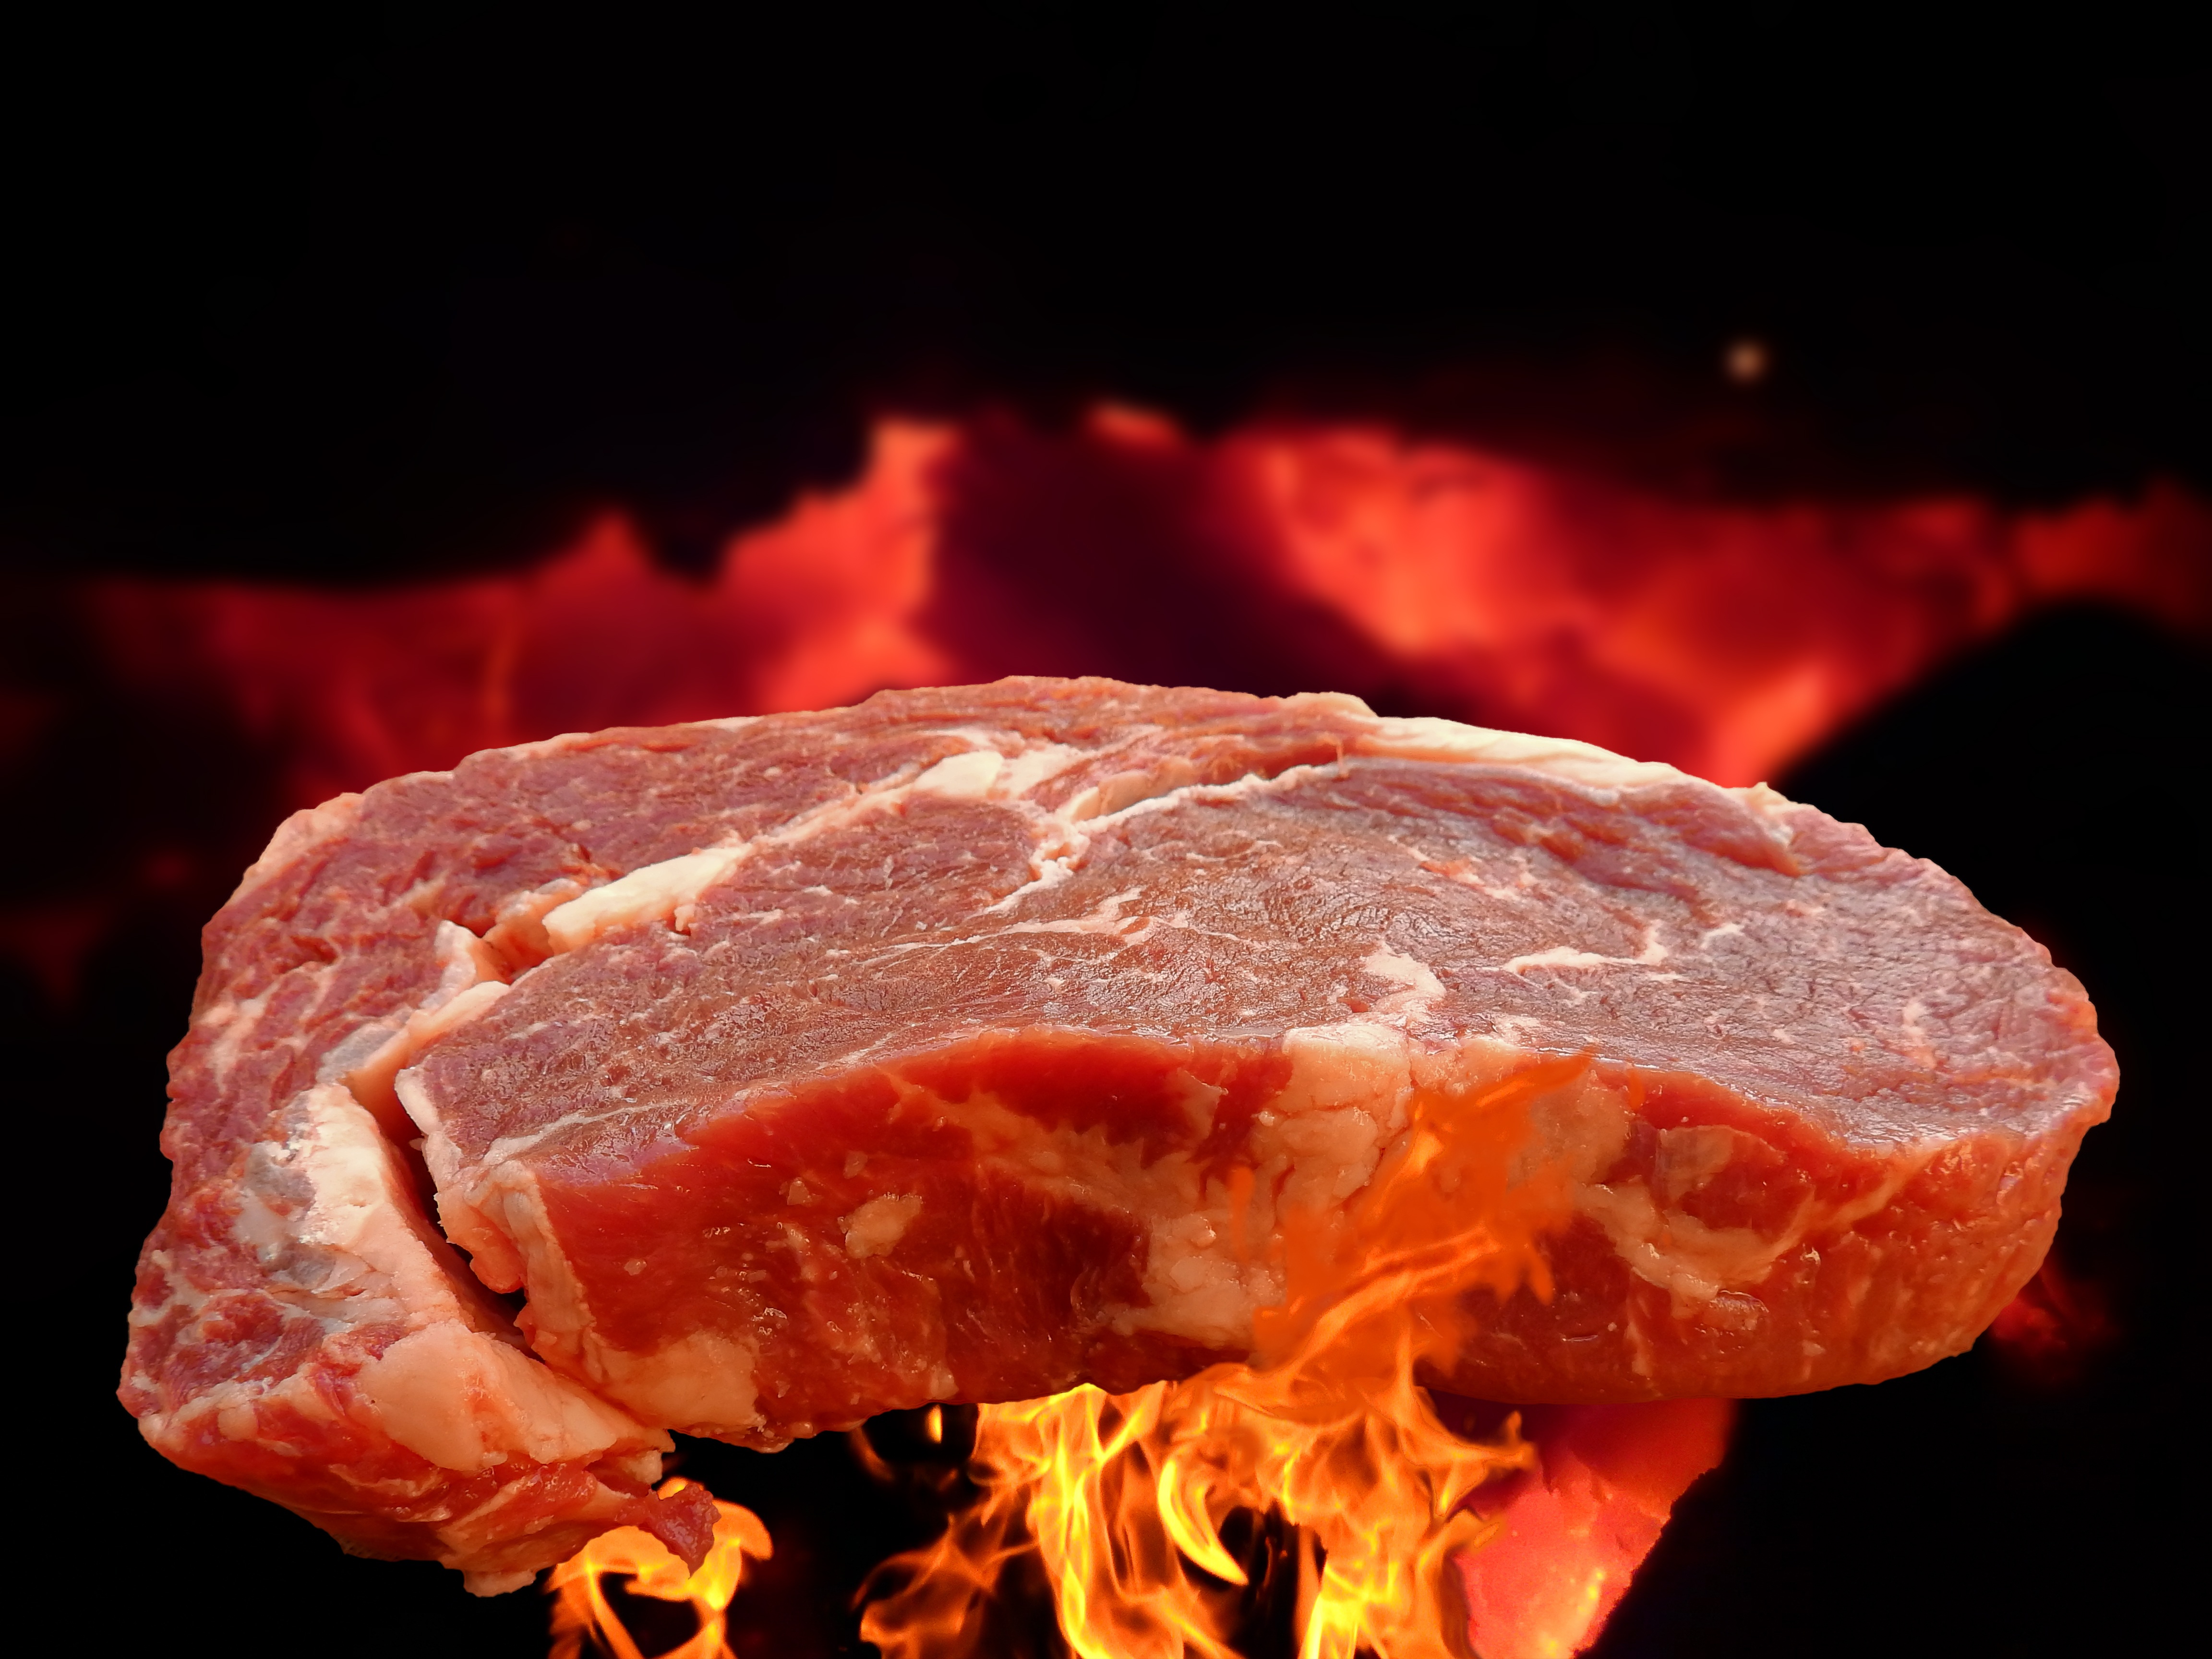
dish, food, bbq, fire, eat, meat, barbecue, cuisine, beef, delicious, steak, grill, hot, tasty, raw, roasting, carbon, flesh, grilled meats, barbecue area, red meat, geological phenomenon, animal source foods, kobe beef